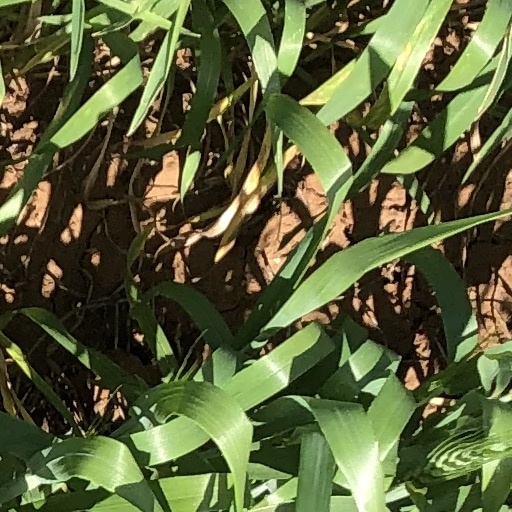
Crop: wheat